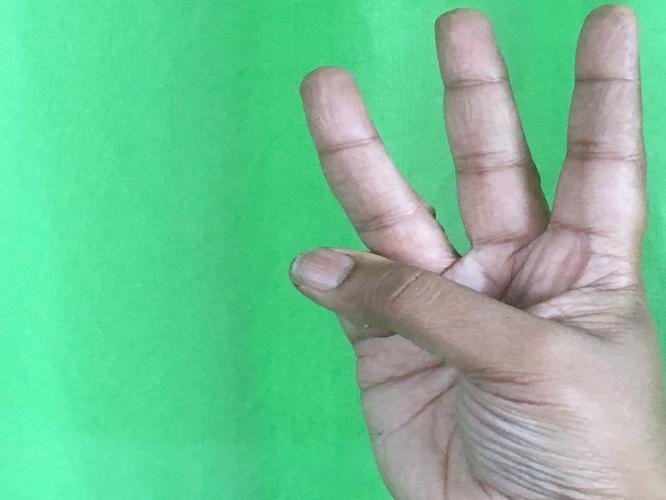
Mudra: Trishulam
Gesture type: single_hand